Texas oil boom

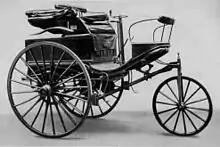
A Benz Motorwagen, ca. 1888

In the 1850s, the process to distill kerosene from petroleum was invented by Abraham Gesner. The demand for the petroleum as a fuel for lighting around the world quickly grew. Petroleum exploration developed in many parts of the world with the Russian Empire, particularly the Branobel company in Azerbaijan, taking the lead in production by the end of the 19th century.